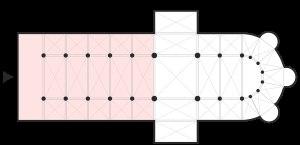
En architecture, la nef est une salle oblongue d'une basilique civile ou d'une église allant du portail à l'hémicycle, de la façade à la croisée du transept ou à l'entrée du chœur et qui est fermée par deux murs latéraux et un comble. La nef comprend le vaisseau central et les éventuels collatéraux. Dans le langage courant, le terme de nef est souvent pris comme synonyme de vaisseau central, ce qui est inexact car la nef peut être constituée de plusieurs vaisseaux.
Cette page présente sous une forme graphique le vocabulaire concernant les principales parties du plan type d'une église.